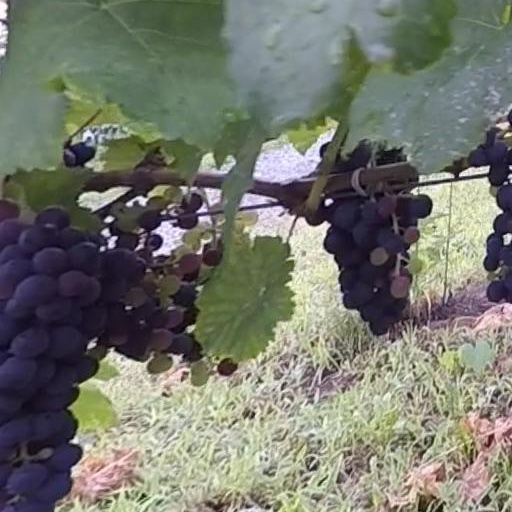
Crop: grape